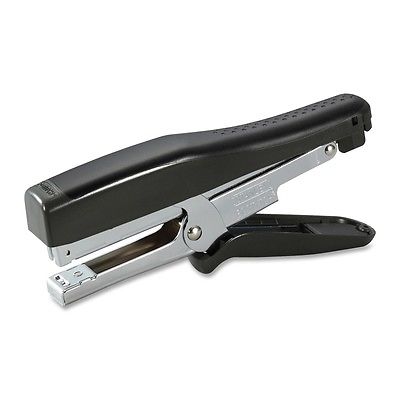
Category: stapler